Western Digital My Book

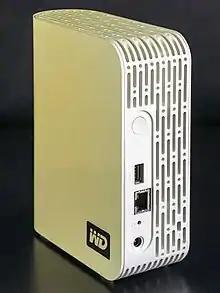
My Book World Edition (WD10000H1NC)

It has the same basic case design as the "Premium Edition" drives, including the capacity gauge, except the color of the "World Edition" is white. It has the same Morse code ventilation as the other editions.